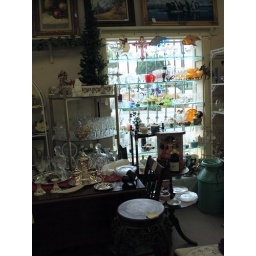
glass in the window